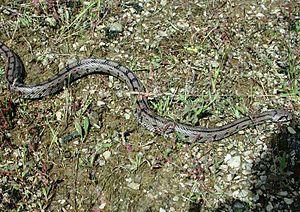
Zamenis scalaris, la Couleuvre à échelons est une espèce de serpents de la famille des Colubridae.